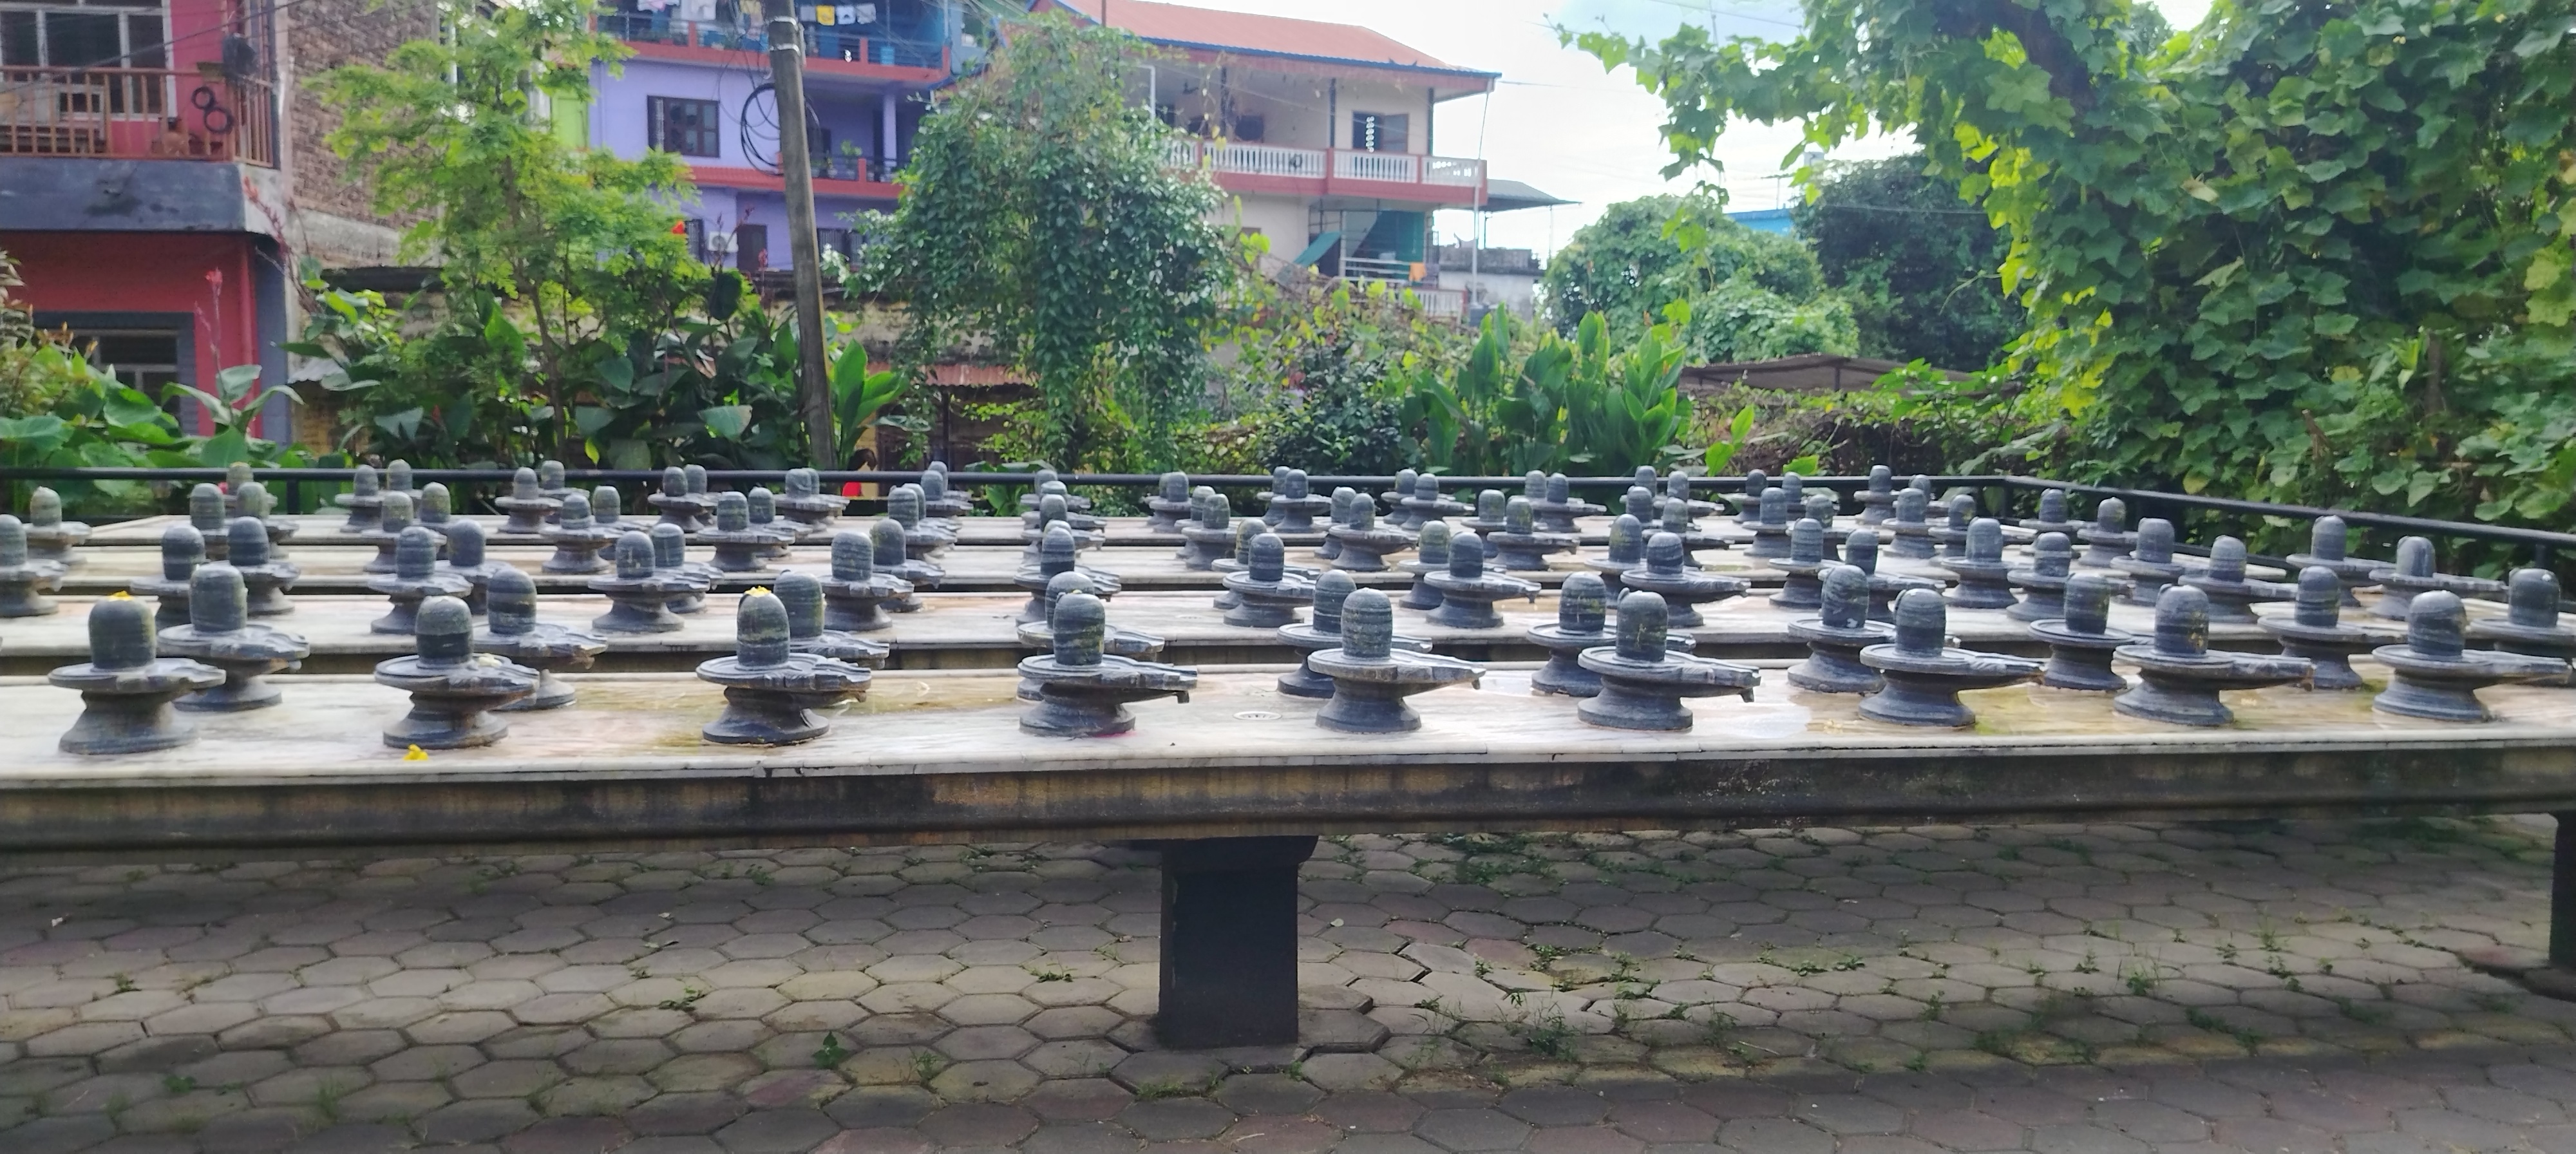
Heritage site: MahaKaleshwor_Shiva_Temple